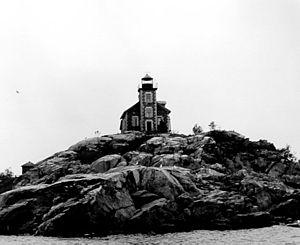
Granite Island est une petite île du lac Supérieur, située à environ 12 milles au nord-ouest de Marquette dans la péninsule supérieure du Michigan. Le phare de Granite Island, également connu sous le nom de Granite Island Light Station, l'un des plus anciens phares survivants sur le lac Supérieur, est érigé à son sommet.